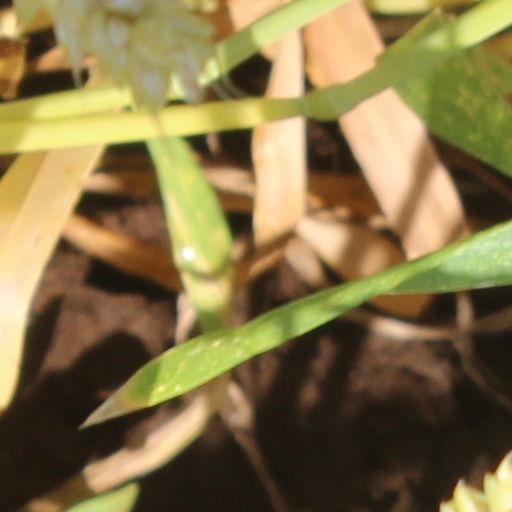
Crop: wheat